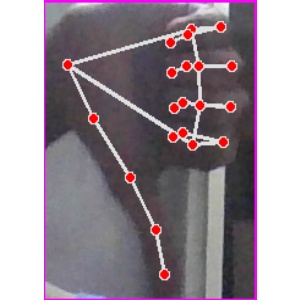
अक्षर: फ